Stakeout (1987 film)

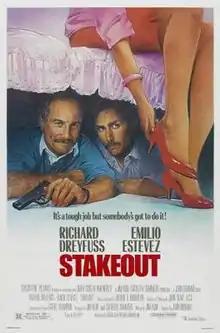
Theatrical release poster by Steven Chorney

Stakeout is a 1987 American buddy cop action comedy film directed by John Badham and starring Richard Dreyfuss, Emilio Estevez, Madeleine Stowe and Aidan Quinn. The screenplay was written by Jim Kouf, who won a 1988 Edgar Award for his work. Although the story is set in Seattle, the film was shot in Vancouver. A sequel, "Another Stakeout", followed in 1993.